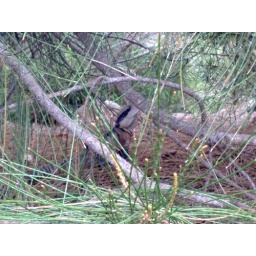
This fellow emerged from under one of the cars in the car park at work as I was leaving one afternoon.